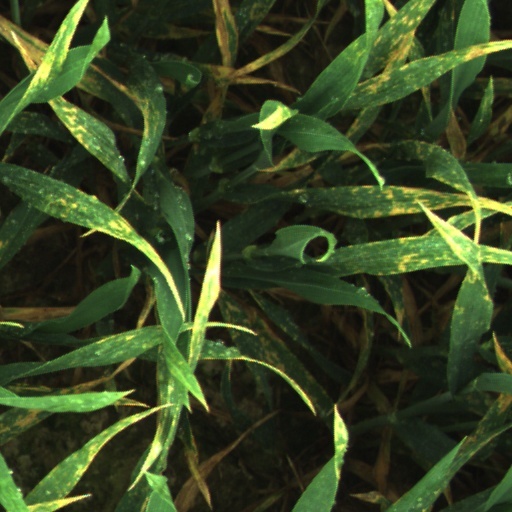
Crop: wheat